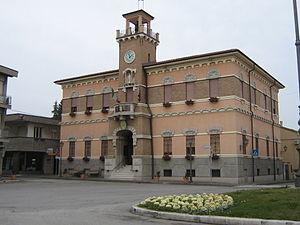
Gambettola est une commune de la province de Forlì-Cesena en Émilie-Romagne.